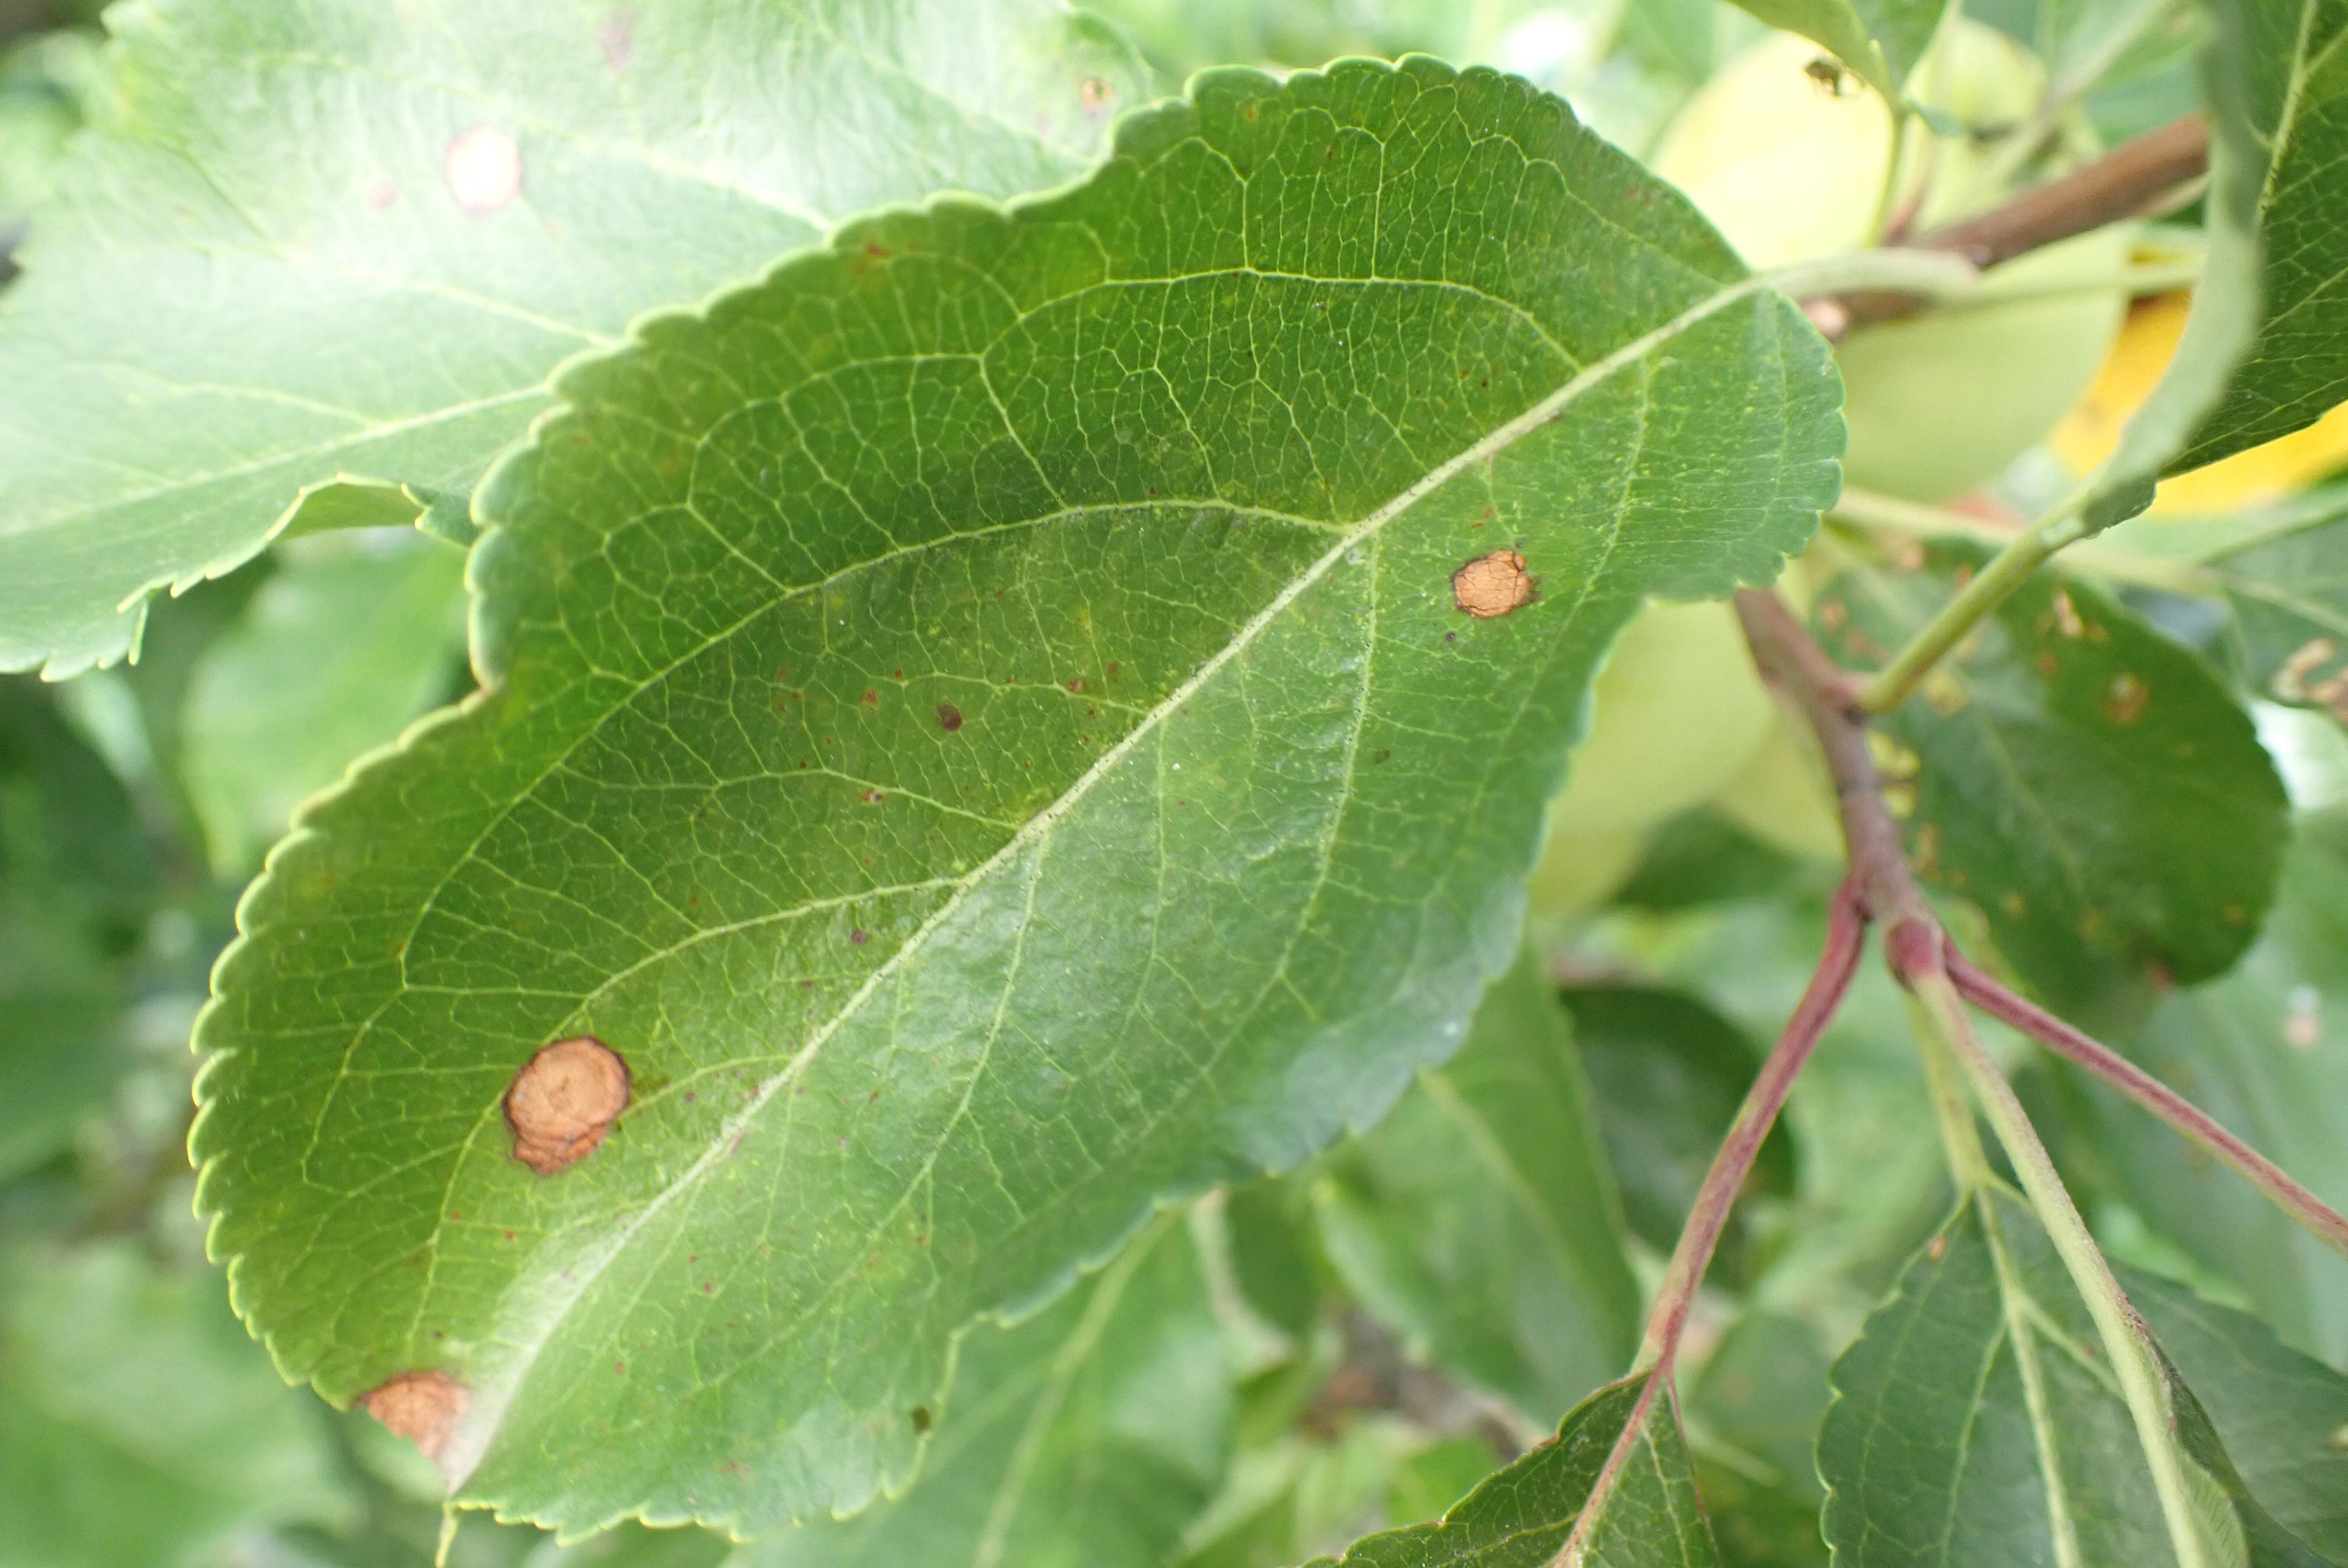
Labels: frog_eye_leaf_spot